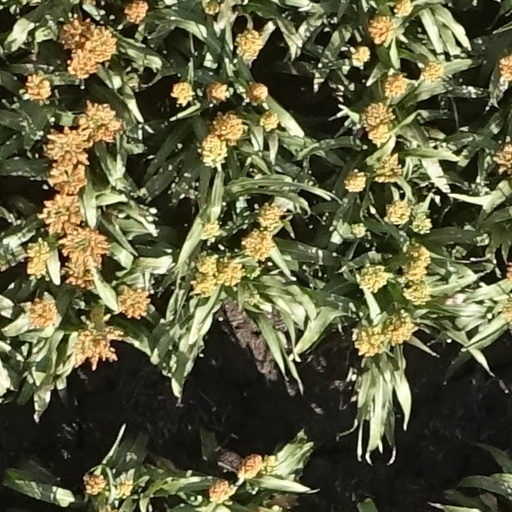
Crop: sorghum